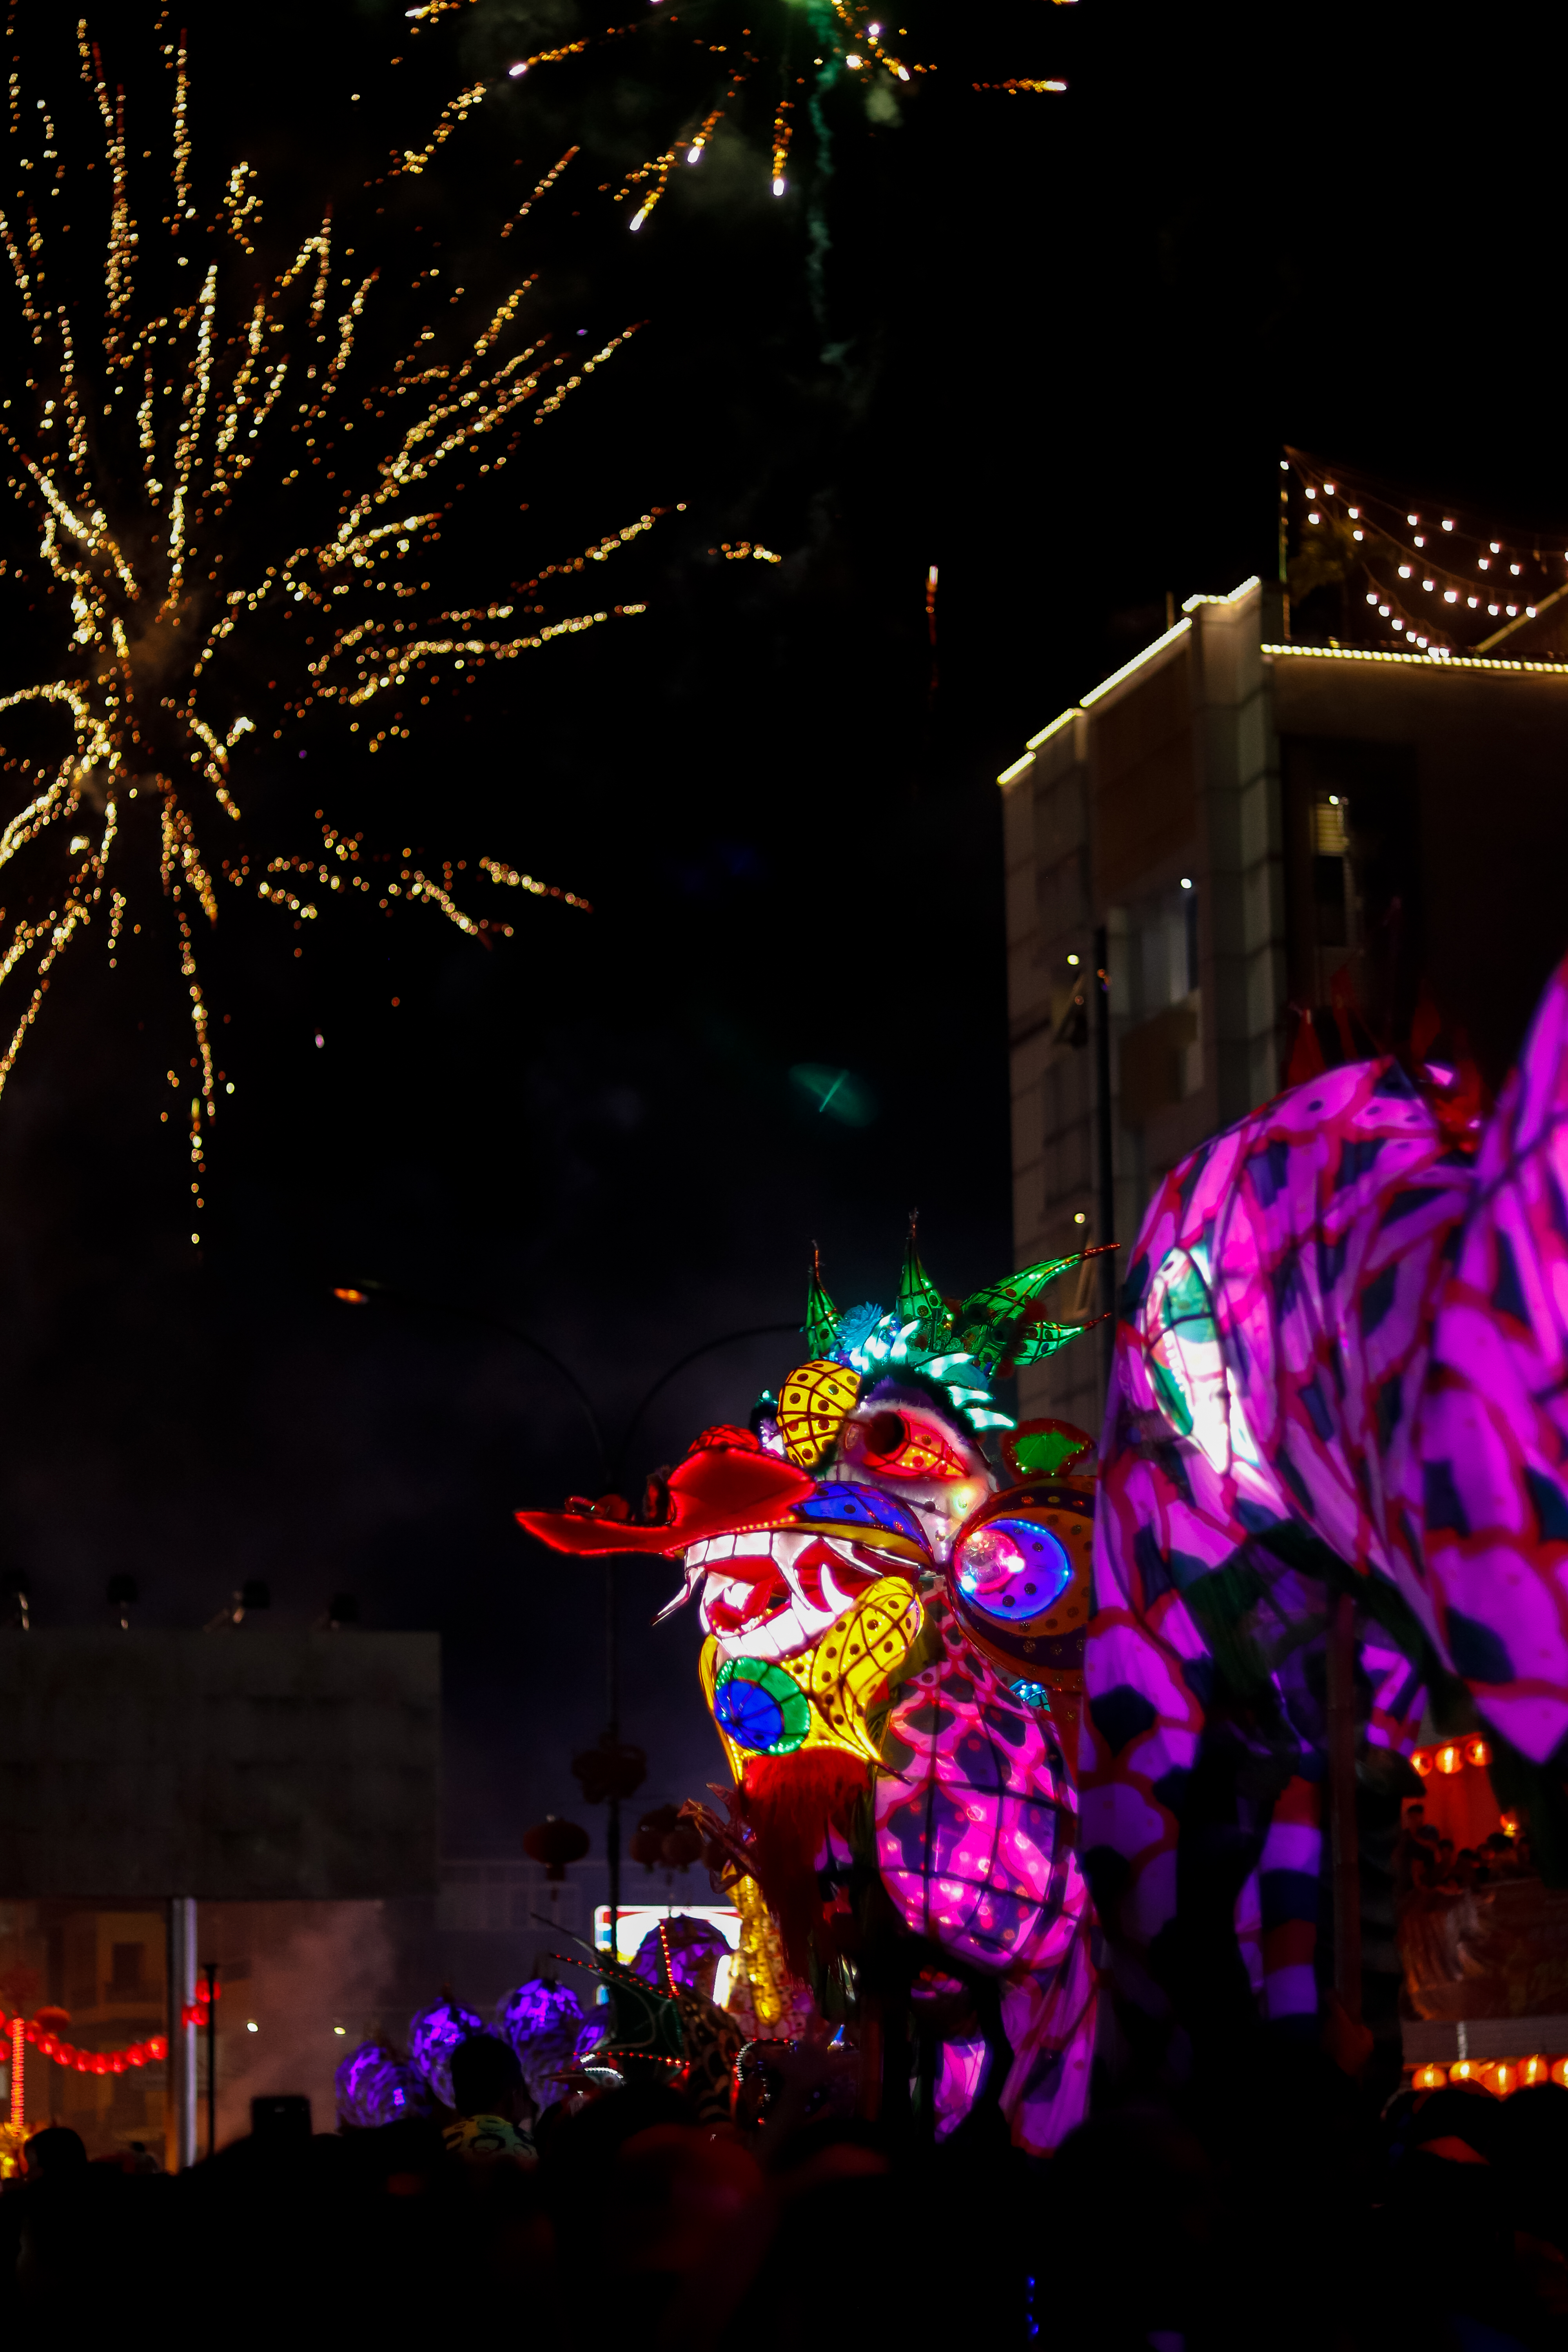
dragon, dance, lunar, new, year, chinese, traditional, light, lighting, night, fete, neon, christmas lights, event, midnight, holiday, darkness, Visual effect lighting, magenta, electricity, neon sign, interior design